County Route 11 (Suffolk County, New York)

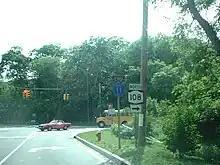
NY 108 at its southern terminus in Cold Spring Harbor facing westbound on CR 11

Crossing over the Port Jefferson Branch of the Long Island Rail Road a second time, Pulaski Road takes a steep drop down a hill far below the level of the tracks, where it encounters the intersection of Bread and Cheese Hollow Road. After, Pulaski Road leaves the Town of Huntington and enters the Town of Smithtown.